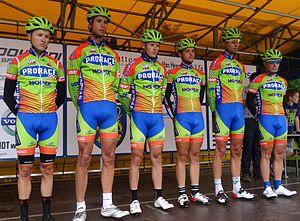
Reportage photographique réalisé le samedi 5 juillet à l'occasion du départ et de l'arrivée du Circuit Het Nieuwsblad espoirs 2014 à Grotenberge (Zottegem), Belgique.
La 49ᵉ édition du Circuit Het Nieuwsblad espoirs a eu lieu le 5 juillet 2014. La course fait partie du calendrier UCI Europe Tour 2014 en catégorie 1.2, et est la sixième manche de la Top Compétition. La course est remportée par Dimitri Claeys, déjà vainqueur l'année dernière, qui parcourt les 169 kilomètres en 4 h 8 min 33 s. Il est suivi deux secondes plus tard par Dylan Teuns et quatorze secondes plus tard par Jef Van Meirhaeghe. Kenneth Van Rooy est a pris la tête de la Topcompétition, à la place de Tim Vanspeybroeck. Sur les 190 coureurs qui ont pris le départ, seuls 69 ont franchi la ligne d'arrivée.